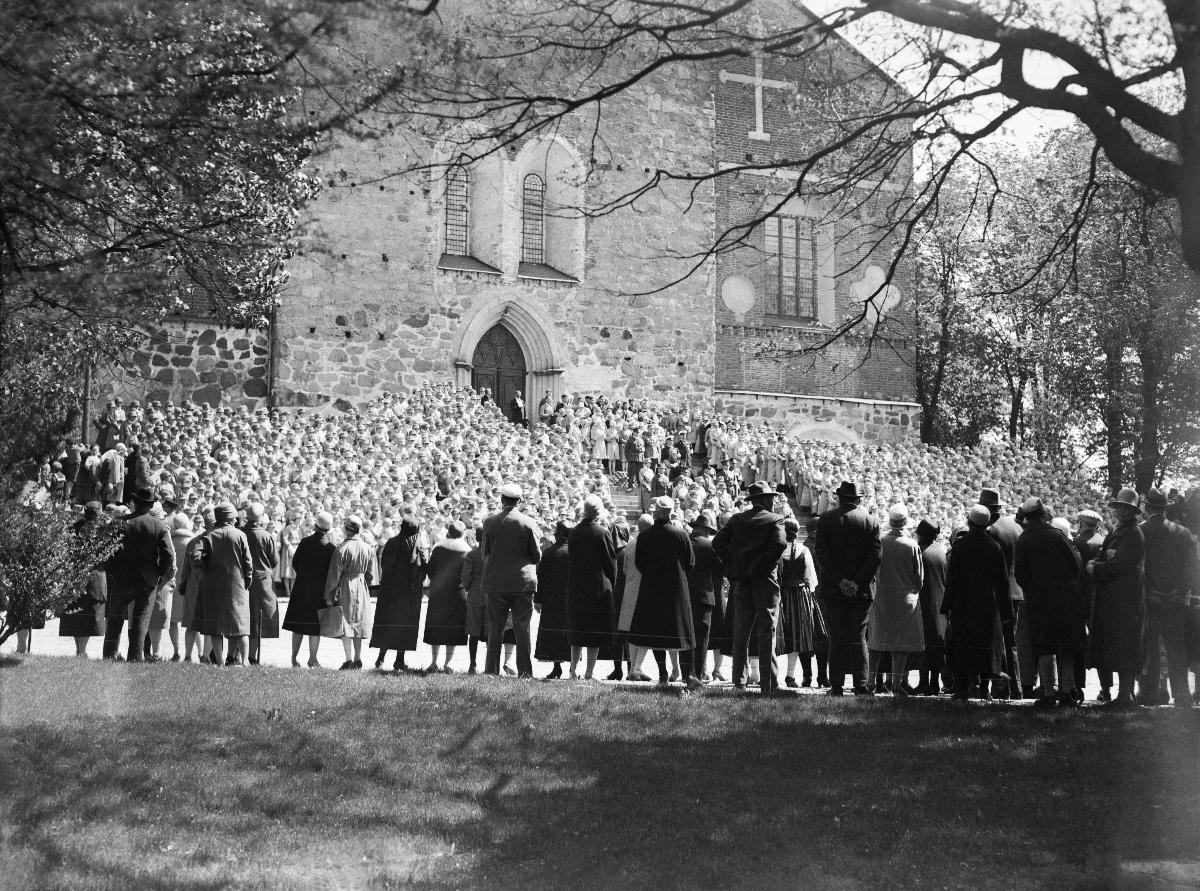
Lottapäivät Turussa
Lottadagarna i Åbo; Lotta Svärd Days in Turku
sisällön kuvaus: Lottapäivät Turussa 1929. Lotat Turun tuomiokirkon portailla 14.6.1929. content description: Lotta Svärd Days in Turku 1929. Members of Lotta Svärd organisation on the steps of Turku Cathedral 14.6.1929. innehållsbeskrivning: Lottadagarna i Åbo 1929. Lottorna på Åbo domkyrkas trappor 14.6.1929.
Kuvaaja: Sundström, Hugo, kuvaaja
Vuosi: 1929
Paikka: Suomi, Varsinais-Suomi, Turku
Aiheet: kokoukset; lotat; HBL; meetings (arranged events); Lottas; defence; Lotta Svärd organisation; meetings; möten; lottor; försvar